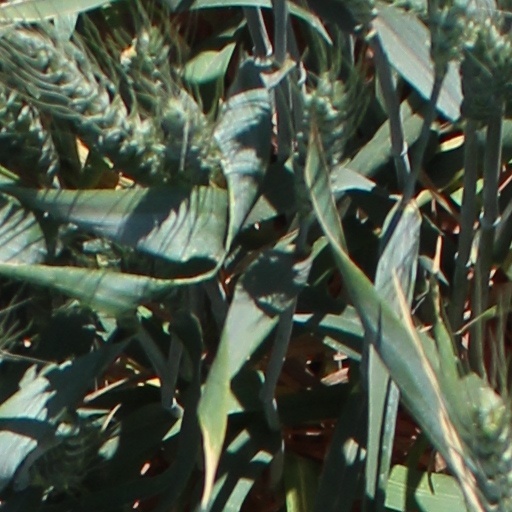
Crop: wheat